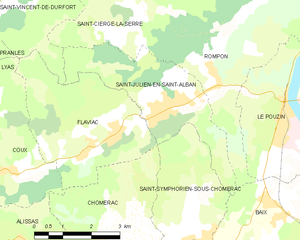
Carte des communes françaises: Saint-Julien-en-Saint-Alban